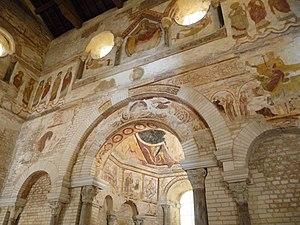
Intérieur du Baptistère Saint Jean à Poitiers, France. Au-dessus de la grande arcade centrale, un triplet constitué de deux arcs clavés en plein-cintre encadrant un arc en mitre. Les fresques murales datent du XIe au XIIIe siècle
Art préroman ou plus souvent Architecture préromane sont des expressions employées pour désigner les œuvres construites durant la période qui s'étend entre la fin de l'art paléochrétien et les premiers arts romans vers l'an mille. La chute de l'Empire en Occident met fin à une certaine homogénéité architecturale, tandis que dans l'Empire romain d'Orient autour de Constantinople se développe l'art byzantin avec Justinien.
À partir de la fin Vᵉ siècle, l'avènement de la dynastie mérovingienne a entraîné en Gaule des changements importants dans le domaine des arts. L'art antique littéraire classique qui y était encore vivant au Vᵉ siècle grâce aux écoles de grammairiens et de rhéteurs va lentement se transformer au VIᵉ siècle par le développement d'une culture chrétienne grâce à l'action des évêques et des monastères. La même transition va se produire pour les autres arts.
Le baptistère Saint-Jean situé à Poitiers est un des plus anciens monuments chrétiens dont l'origine remonte à la deuxième moitié du IVᵉ siècle, début du Vᵉ siècle. Fortement remanié au cours des siècles, il est le bâtiment qui illustre le mieux la dépendance de l'architecture mérovingienne avec ses assises antiques mais aussi l'abandon des principes classiques. Sauvé de la démolition en 1834 il a fait l'objet de nombreuses campagnes de fouilles donnant lieu à des synthèses controversées. Il renferme un espace muséal avec les collections mérovingiennes de la Société des antiquaires de l'Ouest.